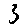
Label: 3